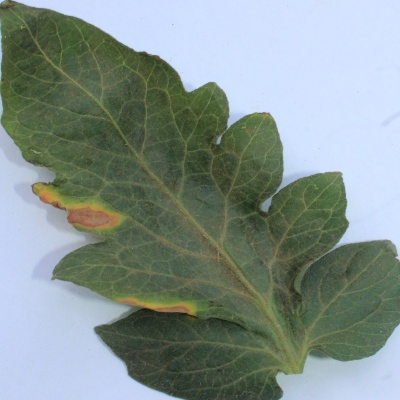
Crop: Tomato
Condition: leaf blight